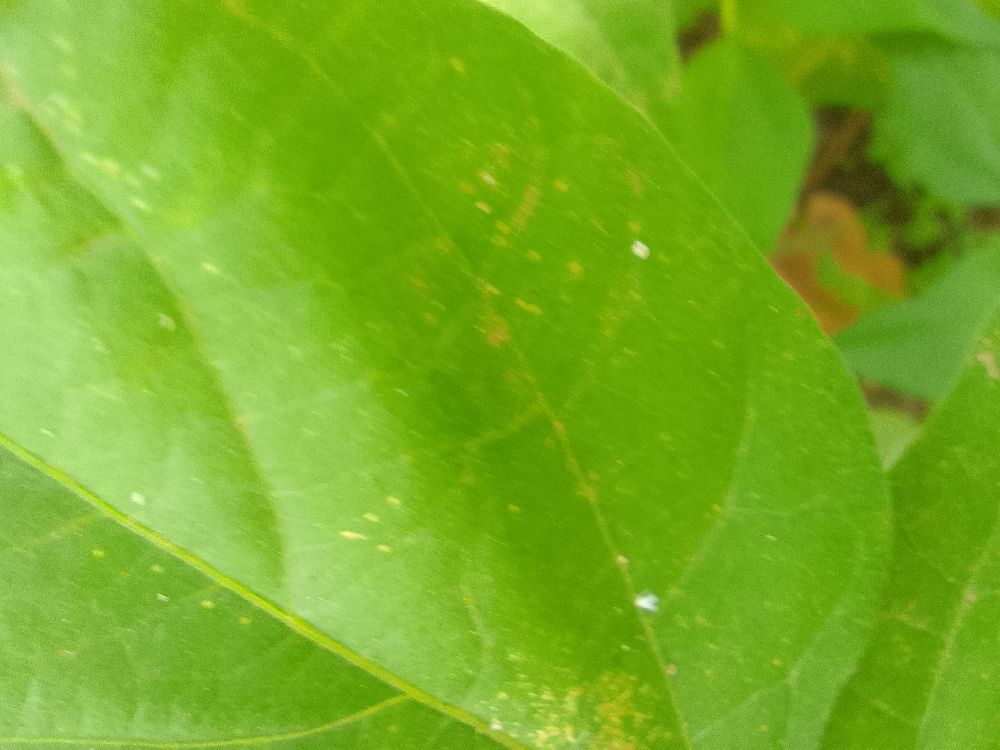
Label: healthy